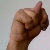
The image shows a hand gesture representing the letter 'N' in Indian Sign Language.